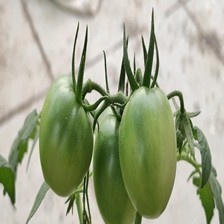
Label: tomato